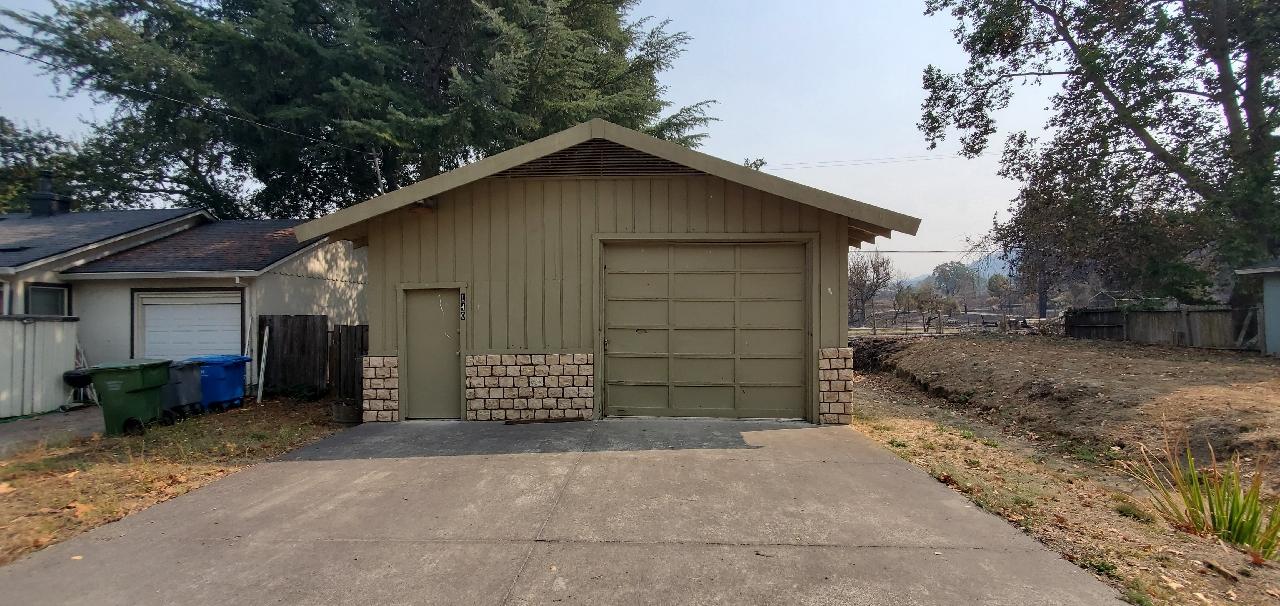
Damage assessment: no_damage